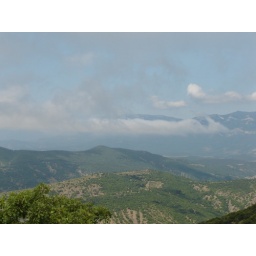
Look in the back of the picture - the clouds are lower than the tops of the mountains